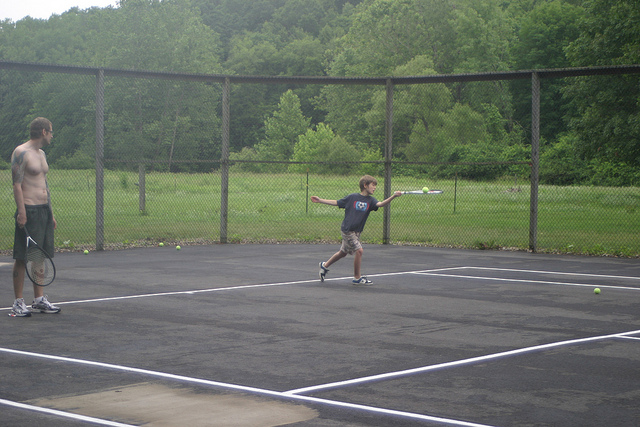
đứa trẻ đang chơi tennis trên sân màu đen